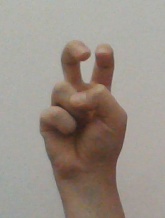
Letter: toot